Michael B. Stuart

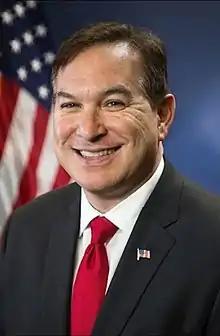
Official portrait, 2018

Michael Bryan Stuart is an American politician who serves in the West Virginia Senate. He was previously the United States Attorney for the Southern District of West Virginia from 2018 to 2021. In February 2025, President Donald Trump nominated Stuart to serve as general counsel for the United States Department of Health and Human Services.